Opatija

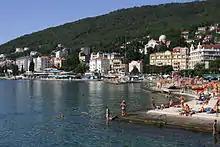
Seaside of Opatija in September 2006.

Opatija is located northwest of the regional capital Rijeka, about from Trieste by rail and from Pula by road. The city is geographically on the Istrian peninsula, though not in Istria County. The tourist resort is situated on the Kvarner Gulf, part of the Adriatic coast, in a sheltered position at the foot of Učka massif, with the "Vojak" peak reaching at a height of . census, the municipality had 10,661 inhabitants in total, of which 5,715 lived in the urban settlement.